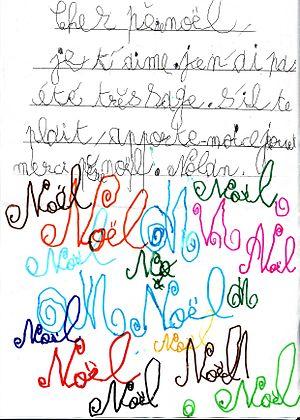
Lettre au Père Noël
La lettre au père Noël est une tradition consistant pour les enfants à écrire une lettre au père Noël, dans laquelle ils indiquent les cadeaux qu'ils souhaiteraient recevoir ; cette coutume s'effectue quelque temps avant Noël et permet aux parents de savoir de manière détournée ce que les enfants désirent. Cette tradition est née en France avec la popularisation du père Noël dans la deuxième moitié du XXᵉ siècle.